José Cruz

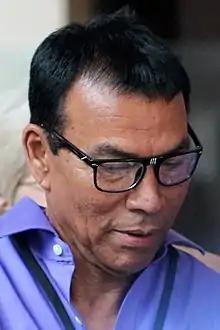
Cruz in 2014

José Cruz Dilan (born August 8, 1947), nicknamed "Cheo", is a Puerto Rican former professional baseball player, coach and baseball front office executive. He played in Major League Baseball as an outfielder from 1970 to 1988, most prominently as a member of the Houston Astros.